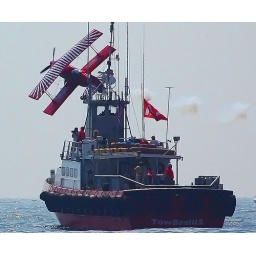
he was literally 2 feet over the water and i was waiting for the people on the boat to jump off!!!